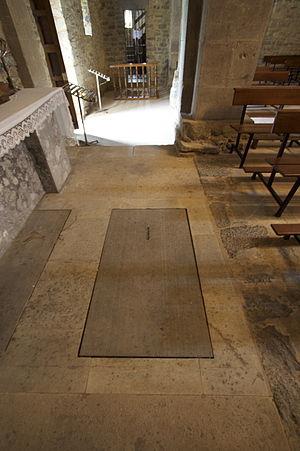
Audesinde, active dans la seconde moitié du VIIIᵉ siècle, est une princesse asturienne, reine des Asturies avec son époux Silo de 774 à 783.
Silo des Asturies, mort en 783 à Pravia, est roi des Asturies de 774 à 783.